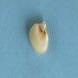
Maize quality: Good